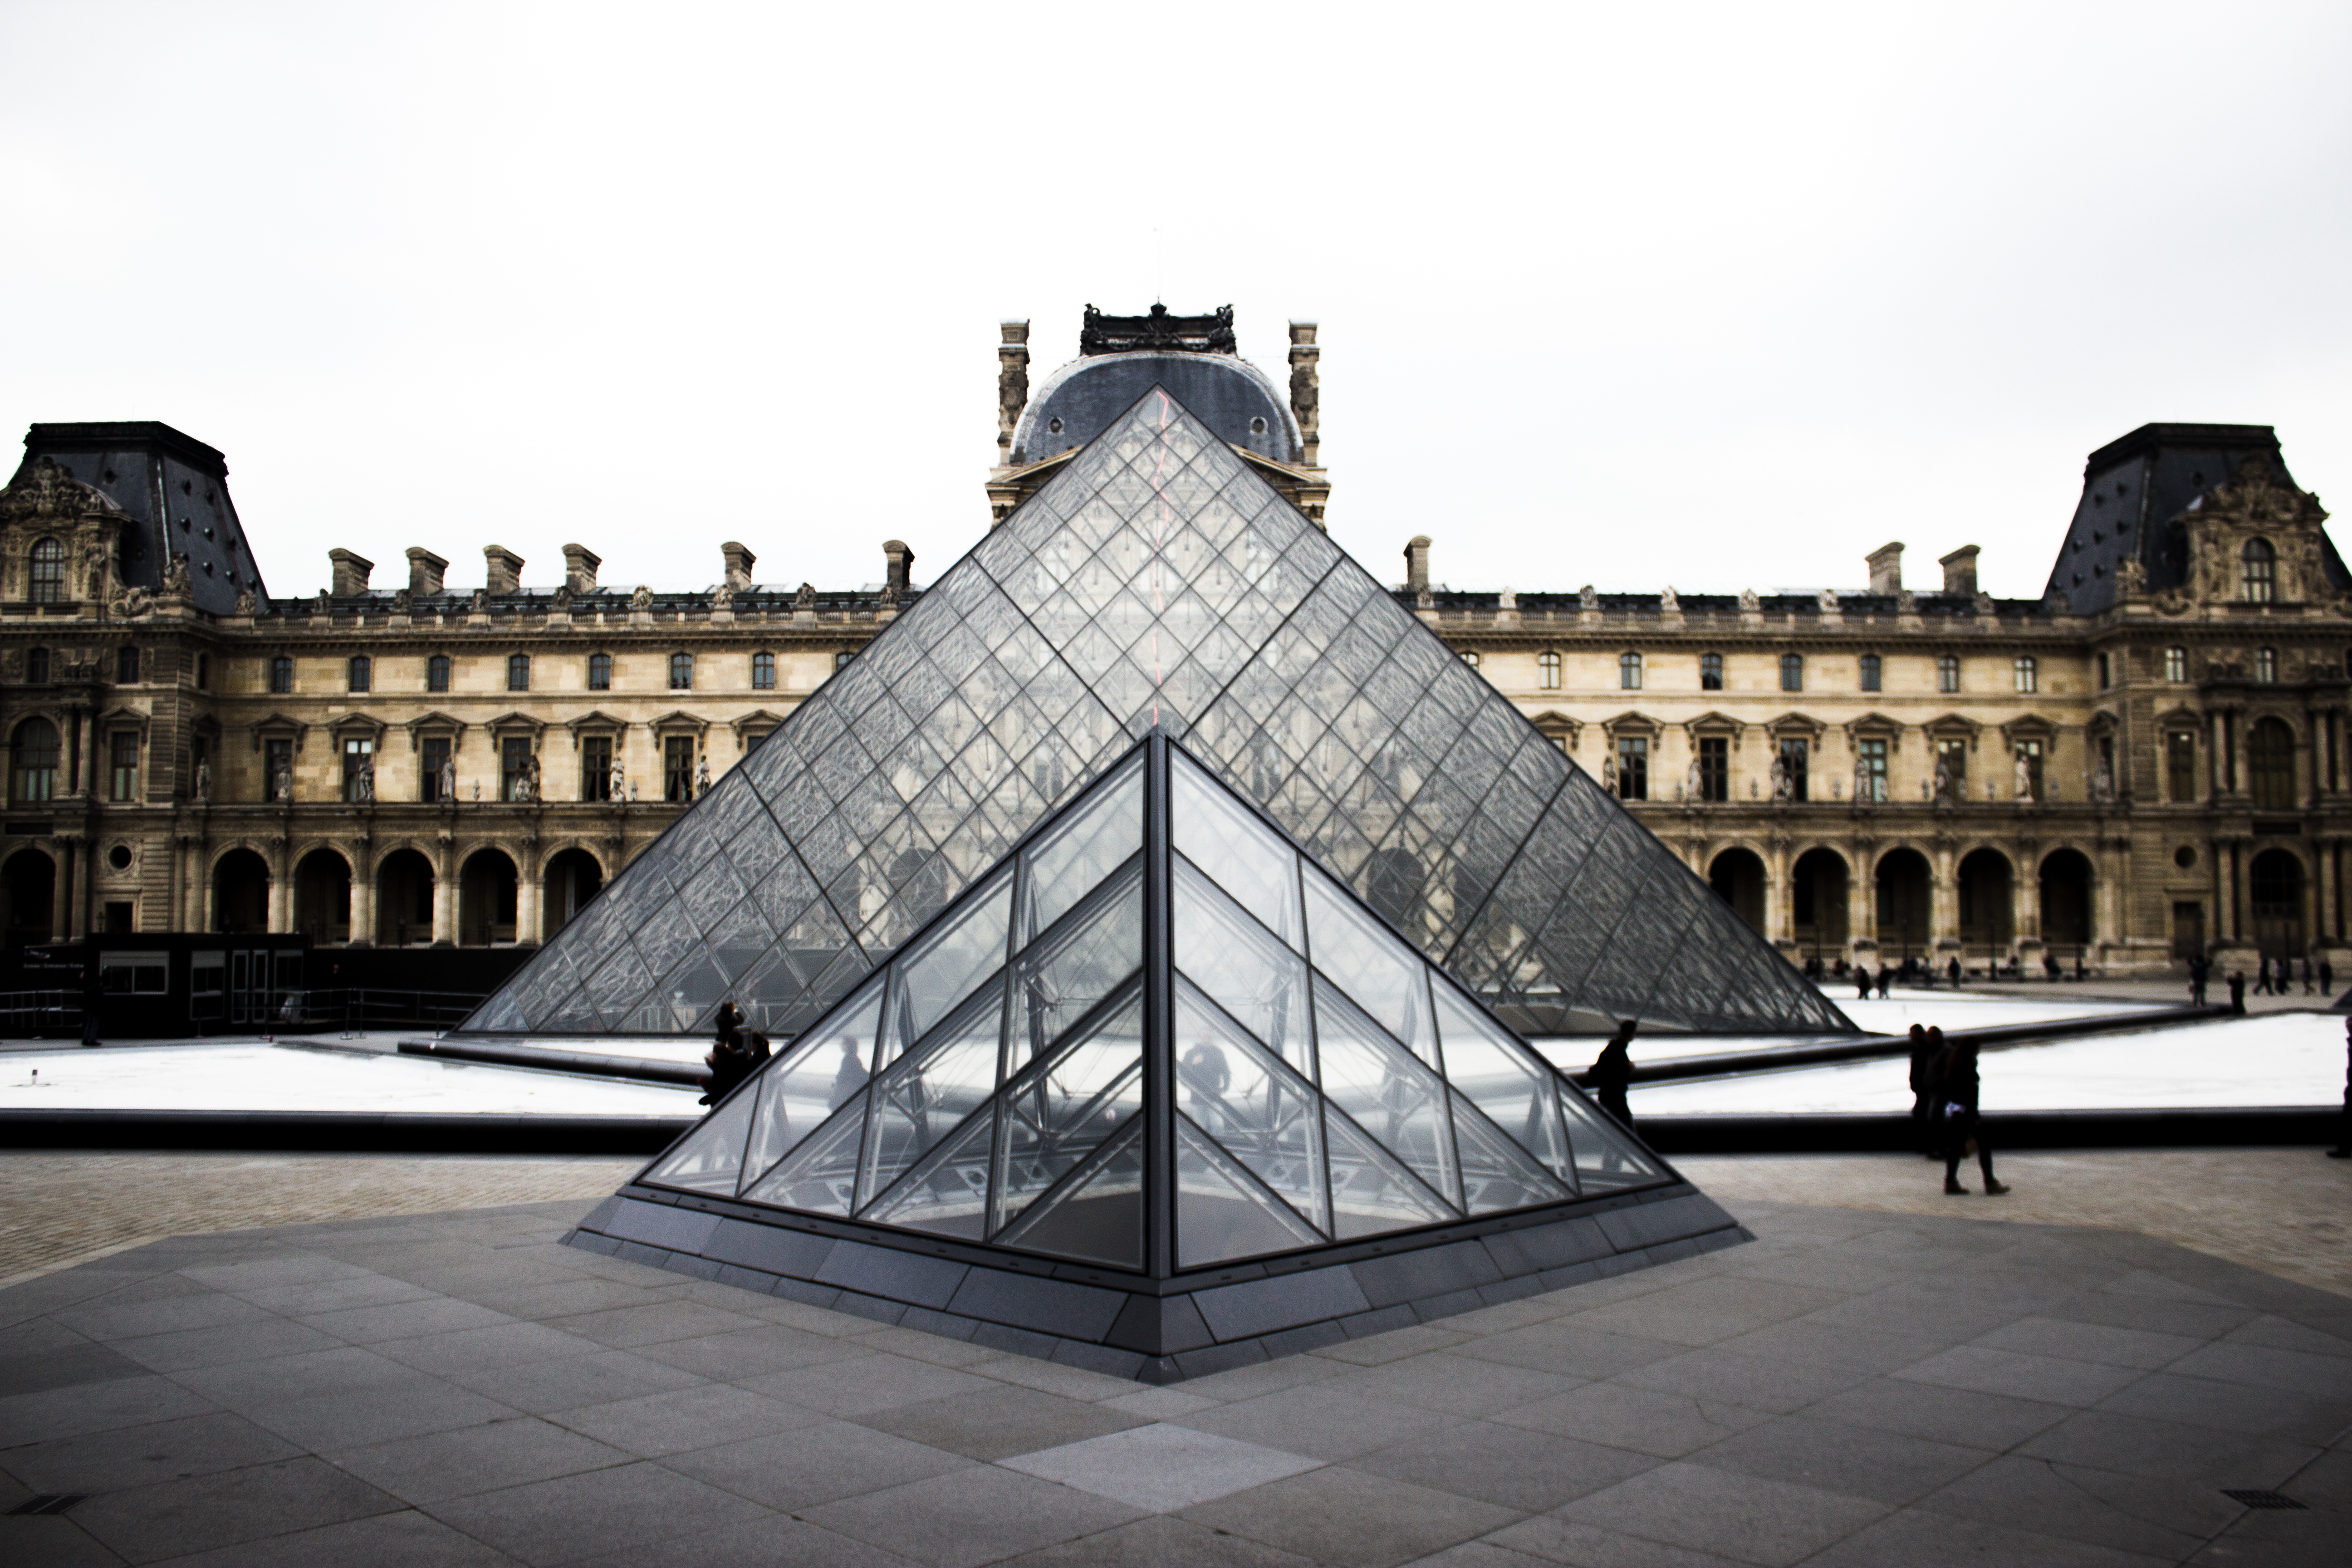
architecture, structure, glass, building, palace, monument, landmark, facade, symmetry, tourist attraction, ancient history